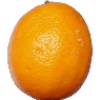
Label: lemon_meyer